Regional street food

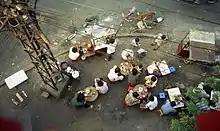
Street vendors, like these two in Ho Chi Minh City, often set out tables and plastic stools for customers.

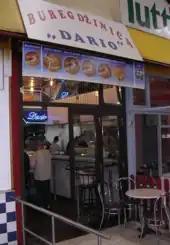
Buregdžinica in Zagreb

Pho was originally sold from elaborate carrying poles. From the pole hung two wooden cabinets, one housing a cauldron over a wood fire, the other storing noodles, spices, cookware, and space to prepare a bowl of pho. Today, however, pho is usually sold at fixed stands surrounded by tables and stools.